Sikorsky SH-60 Seahawk

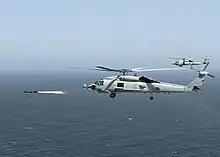
An MH-60R Seahawk firing a live Hellfire missile

The MH-60S is unofficially known as the "Knighthawk", referring to the preceding Sea Knight, though "Seahawk" is its official DoD name. A standard crew for the MH-60S is one pilot, one copilot and two tactical aircrewmen, depending on the mission. With the retirement of the Sea Knight, the squadron designation of Helicopter Combat Support Squadron (HC) was retired from the Navy. Operating MH-60S squadrons were re-designated Helicopter Sea Combat Squadron (HSC). The MH-60S was to be used for mine clearing from littoral combat ships, but testing found it lacks the power to safely tow the detection equipment.